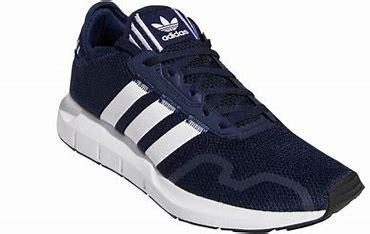
Brand: Adidas
Model: Swift Run X